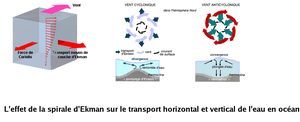
Transport horizontal et vertical de l'eau dans l'océan à cause de la force de Coriolis qui produit la Spirale d'Ekman. Dans une dépression, les vents tournant de façon anti-horaire, le force de Coriolis dévie l'eau vers l'extérieur ce qui crée un déficit au centre du système et un Pompage vertical. L'inverse se produit dans le cas d'un anticyclone.
Le transport d'Ekman est le déplacement horizontal des couches d’eaux superficielles de l'océan par la seule action de la friction du vent à la surface. On distingue le transport en volume, exprimé par les océanographes en Sverdrup, et le transport de masse, qui est égal au produit du premier par la masse volumique de l’eau de mer. Si la nature du transport n'est pas précisée, il est sous-entendu qu'on parle du transport en volume. Le transport théorique est alors celui qui est déduit de la spirale d'Ekman, hodographe selon la profondeur du courant de dérive dont le modèle a été établi en 1902 pour un océan homogène par Vagn Walfrid Ekman, océanographe suédois, à partir des observations de Fridtjof Nansen. Harald Sverdrup a étendu sa théorie à l'échelle d'un bassin océanique.